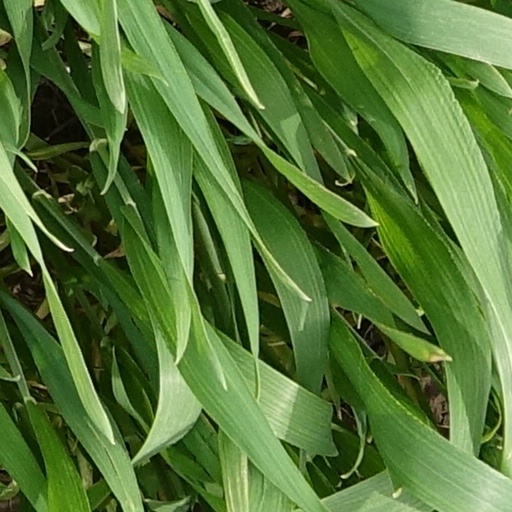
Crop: wheat